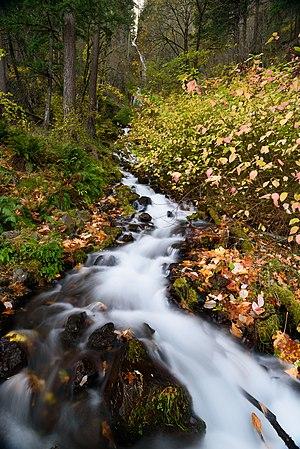
La gorge du Columbia ou les gorges du Columbia, est un canyon du fleuve Columbia, dans la région Nord-Ouest Pacifique des États-Unis.